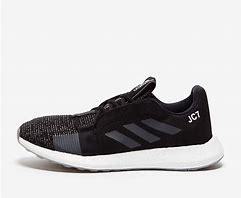
Brand: Adidas
Model: Senseboost Go